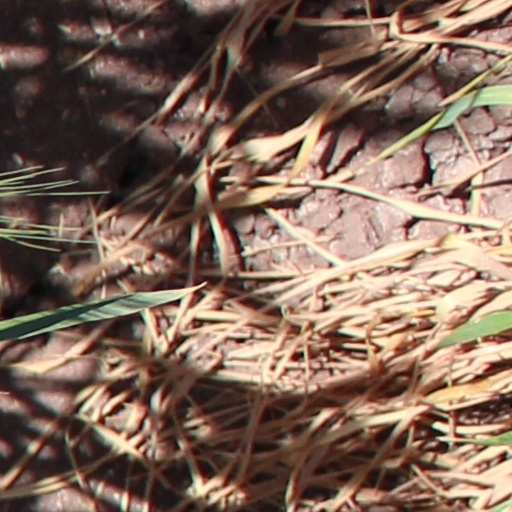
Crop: wheat